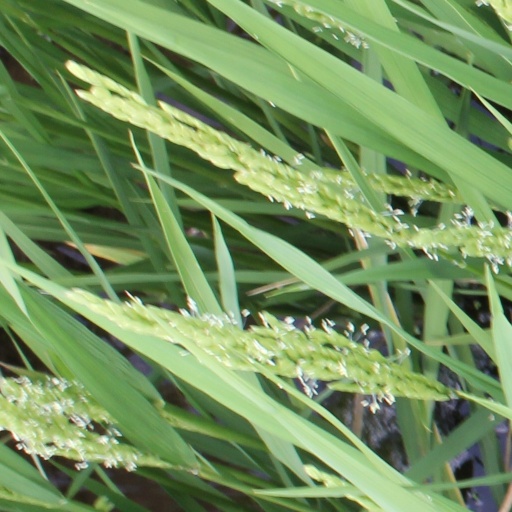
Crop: rice